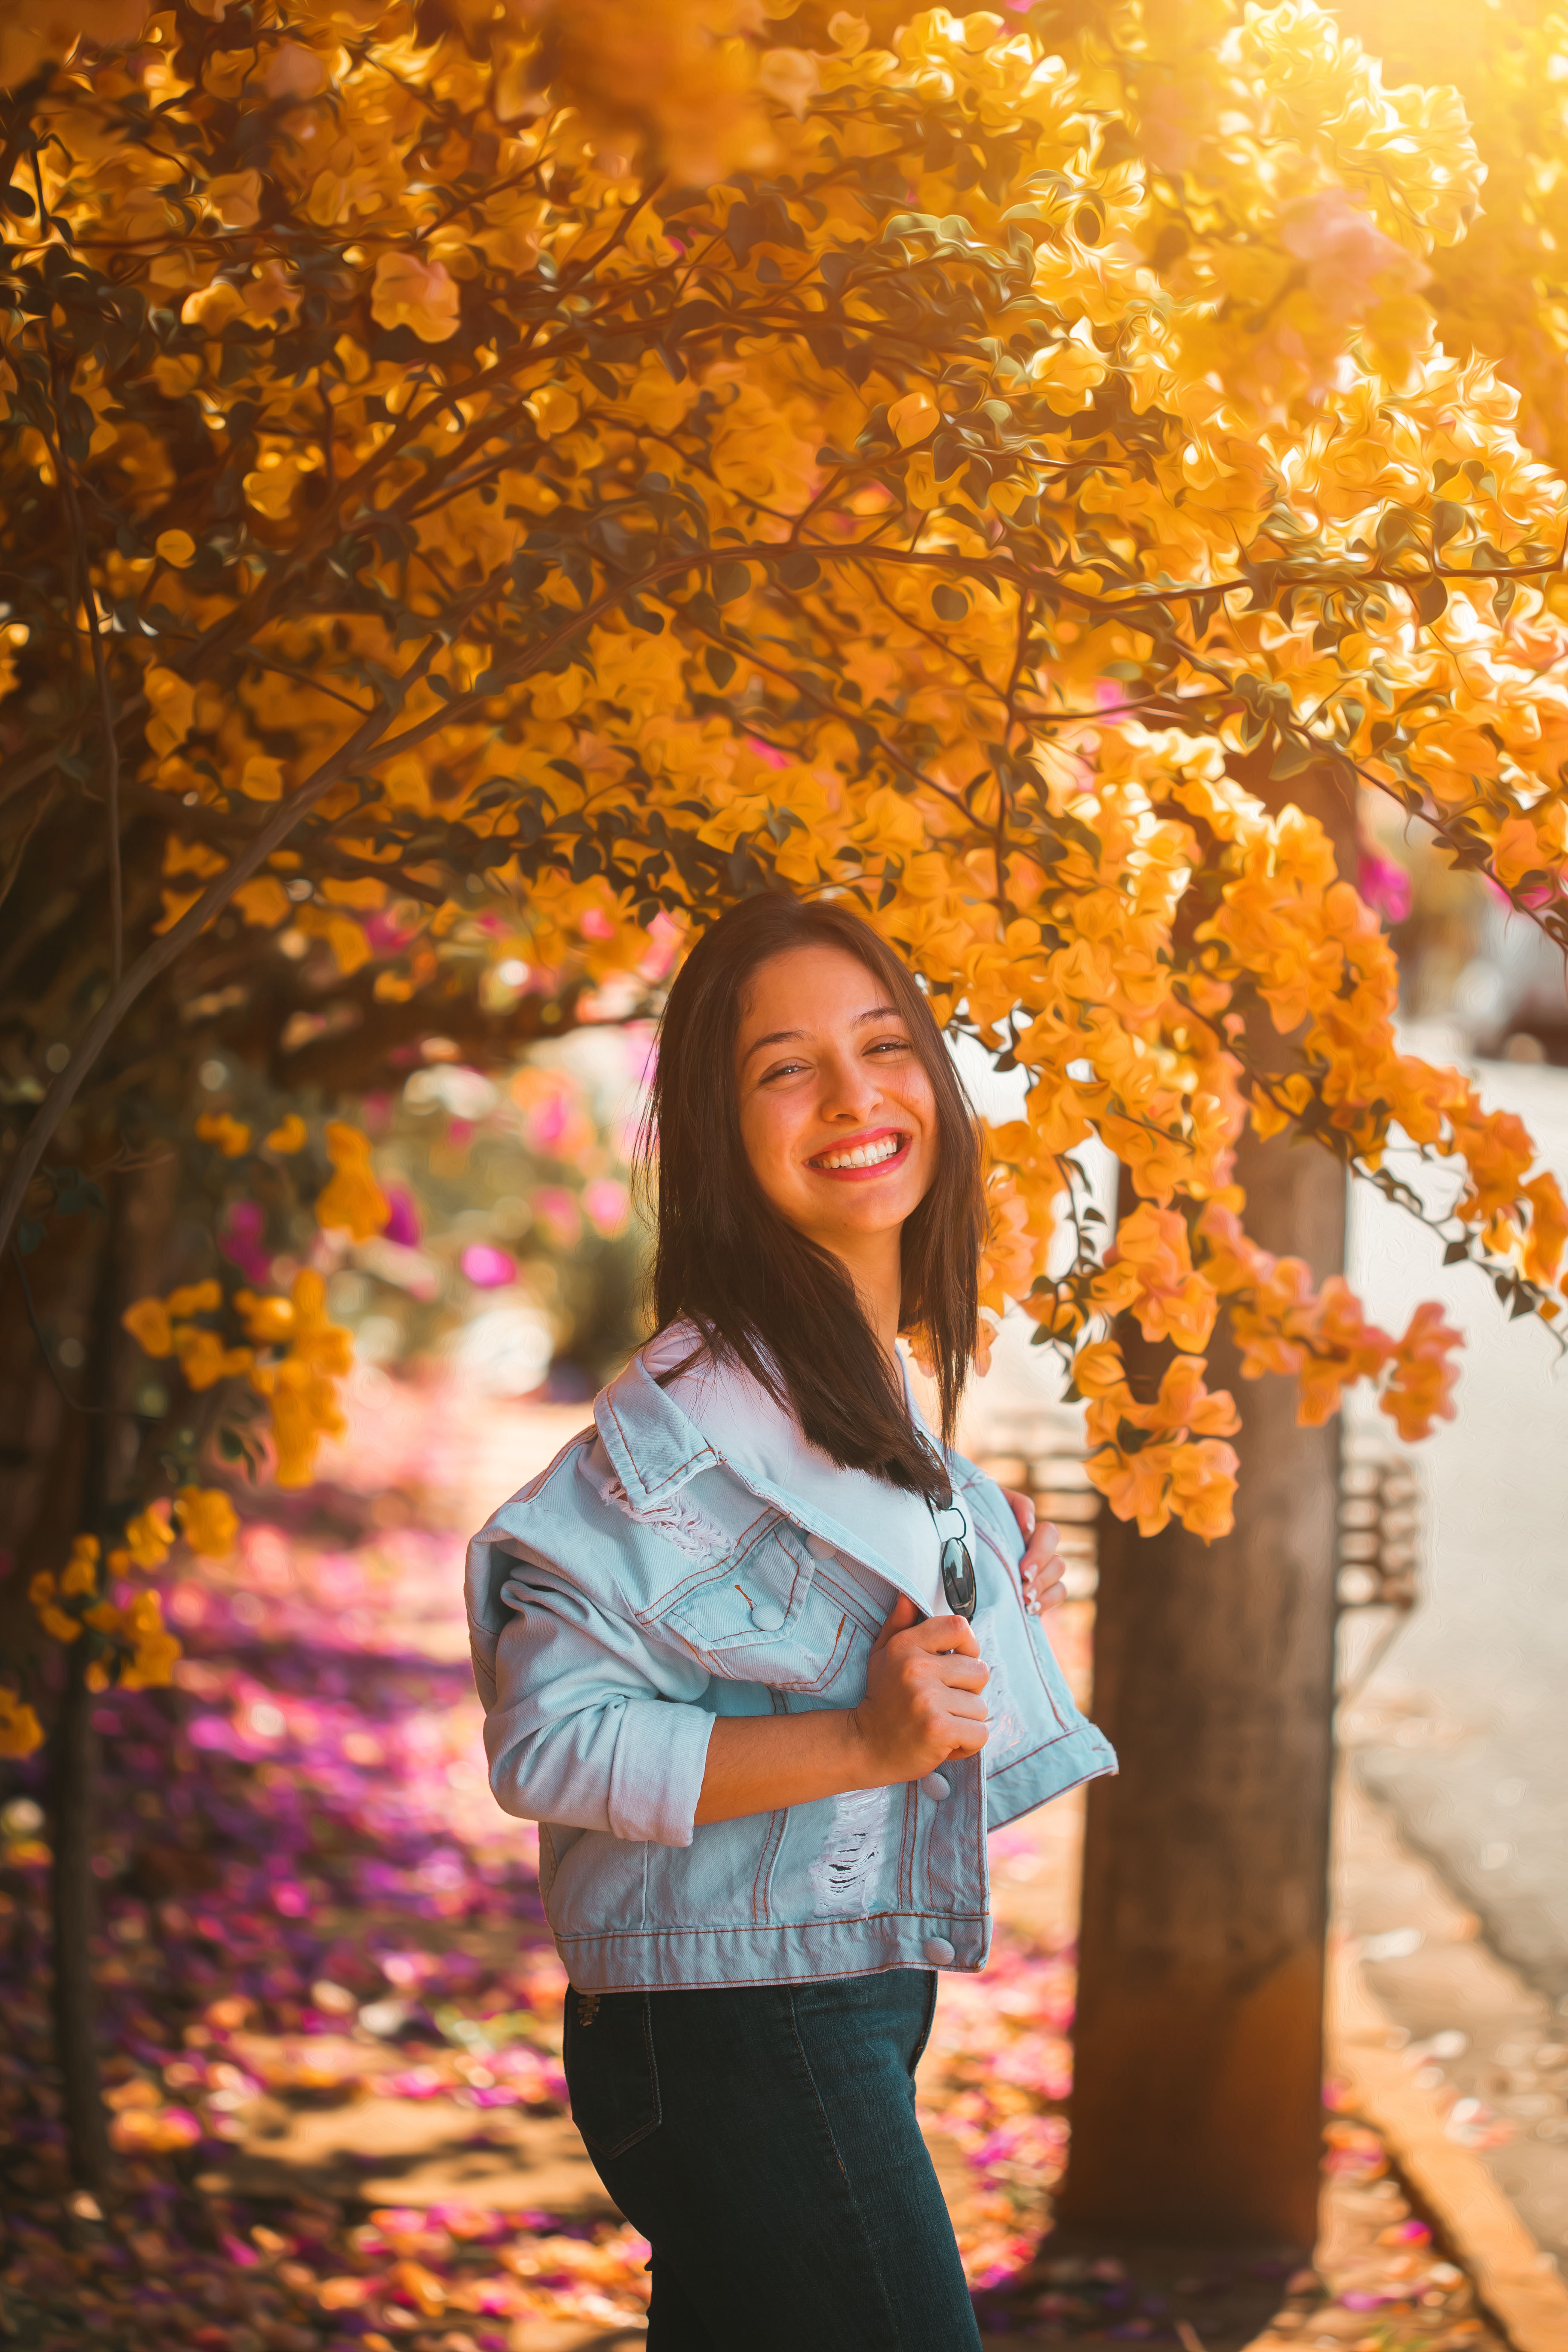
woman, smile, photograph, plant, facial expression, People in nature, leaf, nature, branch, flash photography, orange, happy, tree, lighting, sunlight, yellow, wood, grass, deciduous, woody plant, Tints and shades, beauty, leisure, snapshot, long hair, natural landscape, fun, forest, electric blue, trunk, brown hair, travel, spring, denim, pattern, autumn, portrait photography, woodland, child, sitting, laugh, winter, portrait, photography, photo shoot